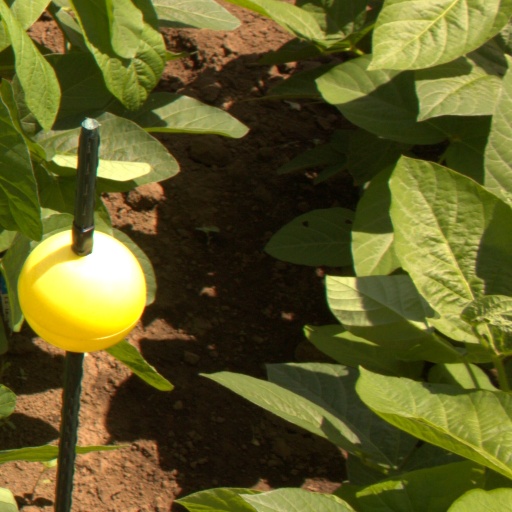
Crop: soybean